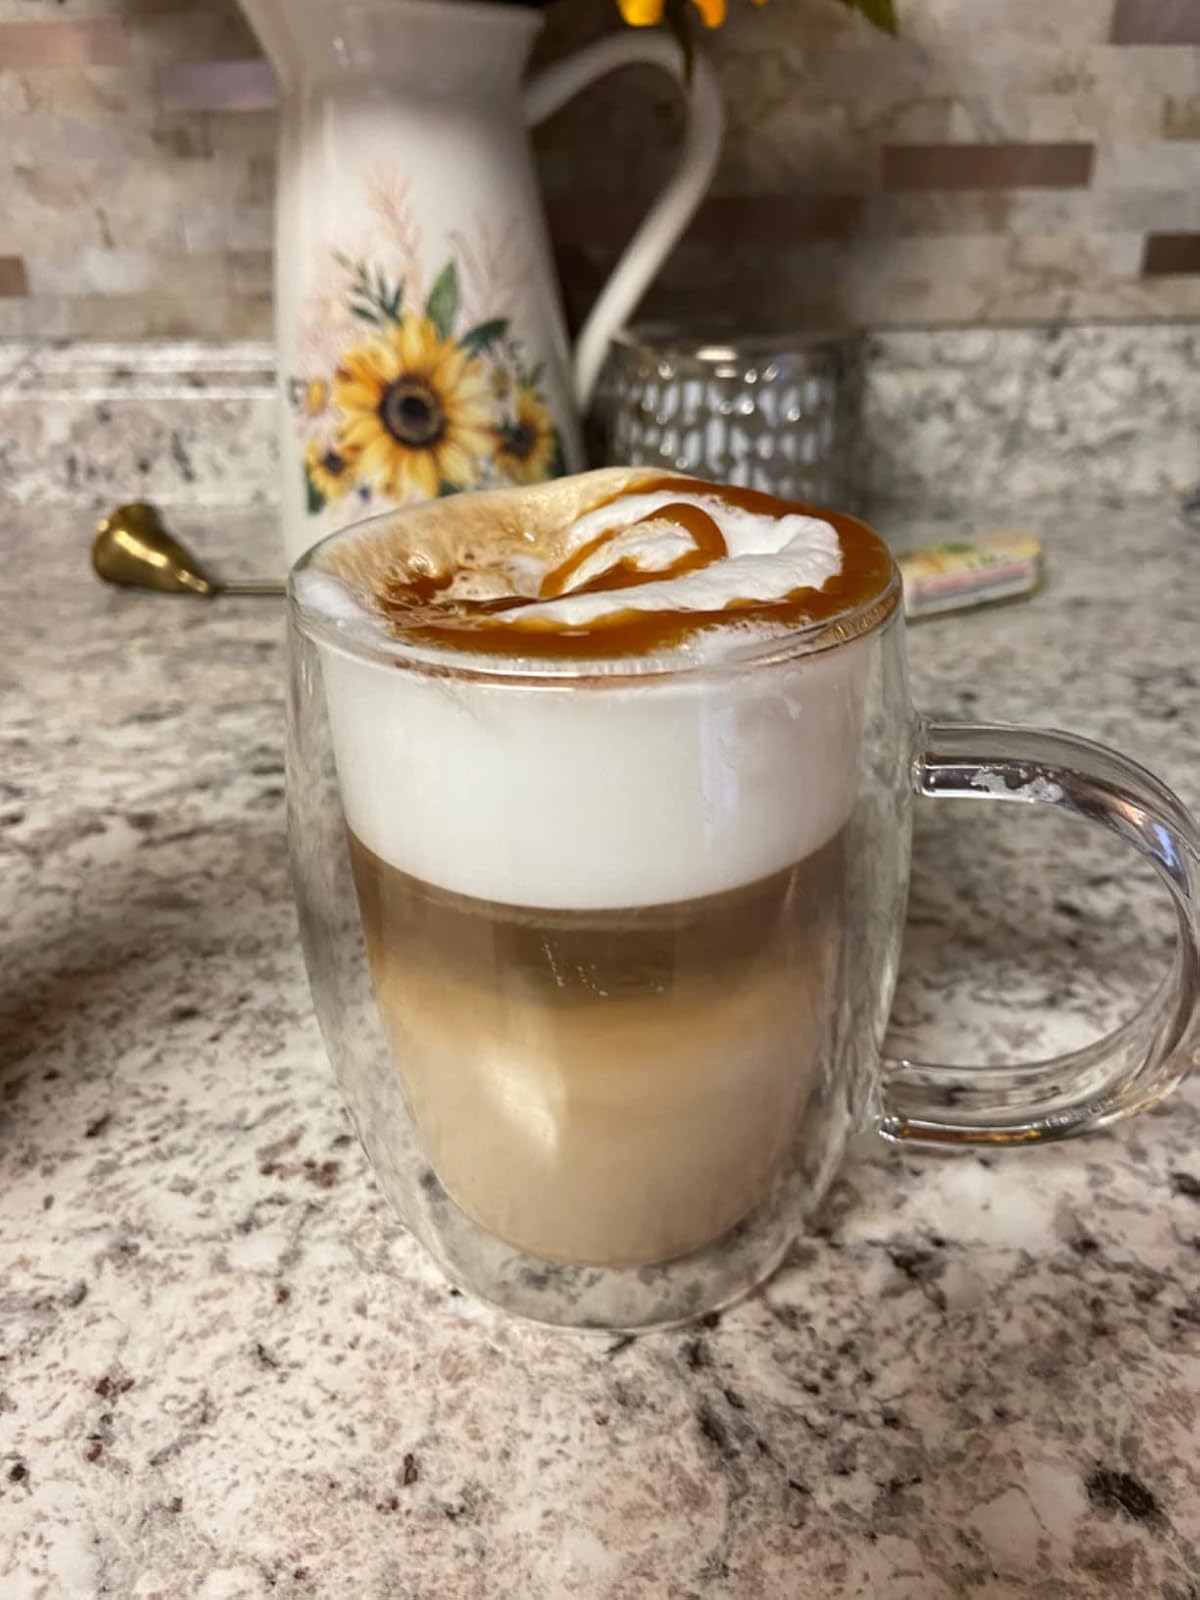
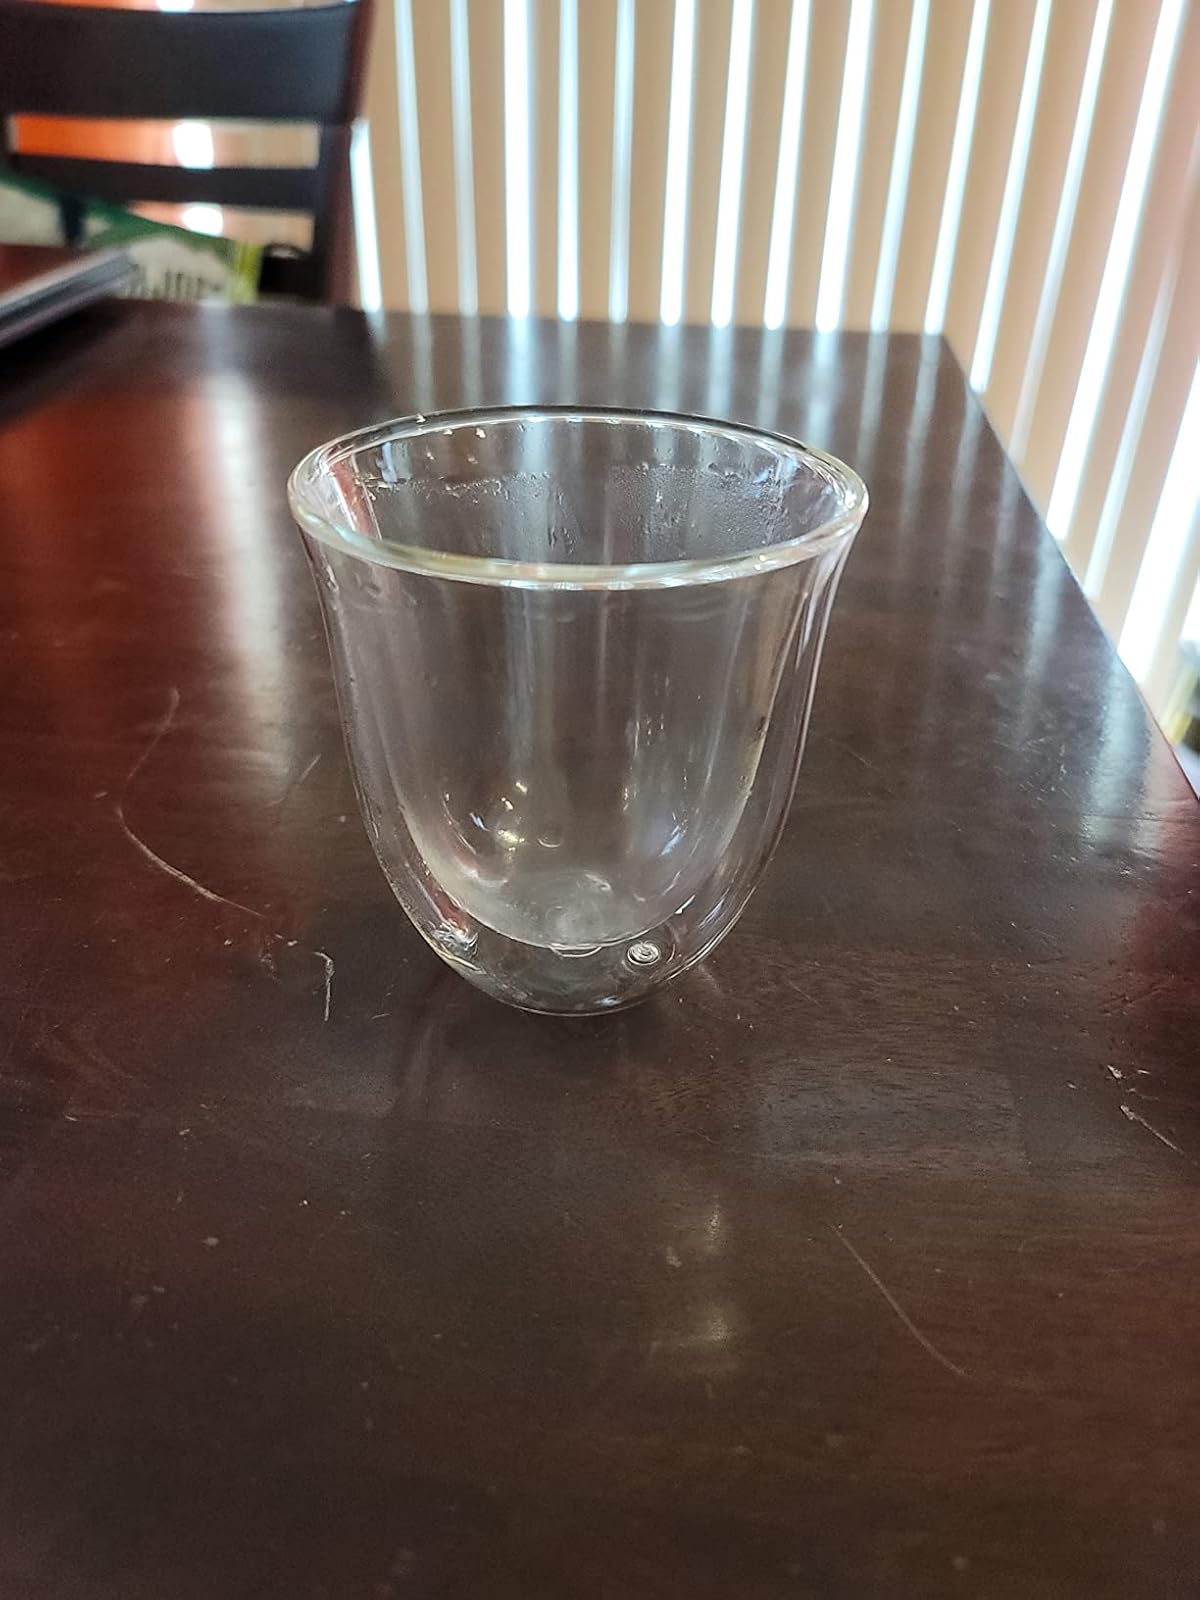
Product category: items_mug
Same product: no